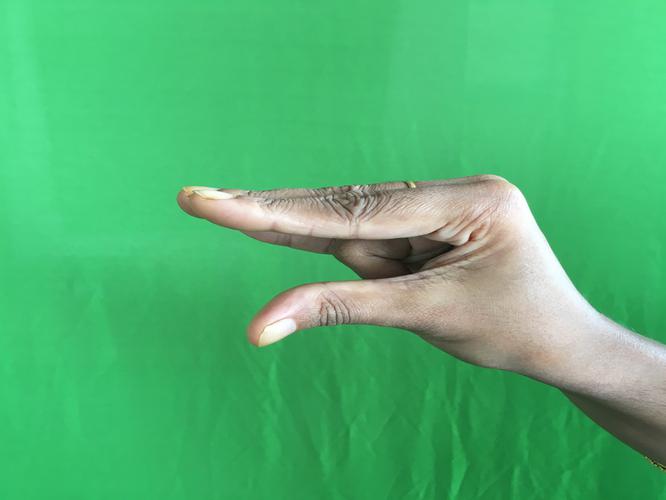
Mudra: Kangulam
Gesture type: single_hand